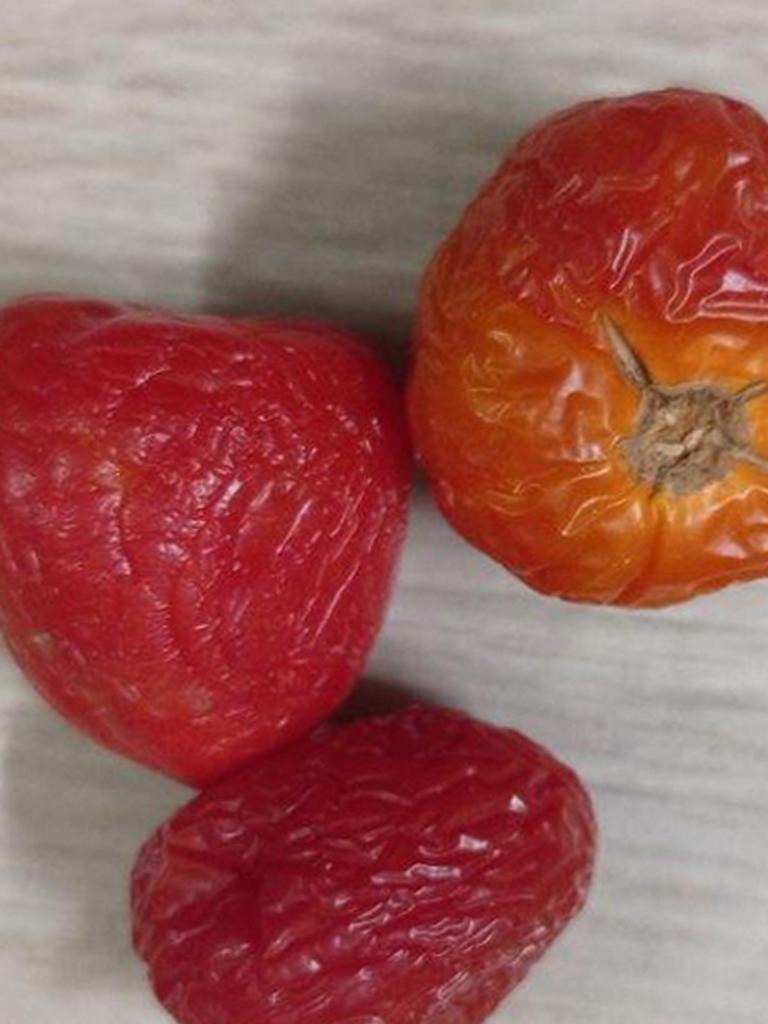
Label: Rotten